Boston Society for Medical Improvement

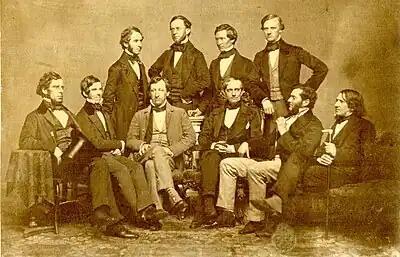
The Society in 1853. Standing: Charles Eliot Ware, Robert William Hooper, Le Baron Russell, and Samuel Parkman. Seated: George Amory Bethune, O. W. Holmes, Samuel Cabot III, Jonathan Mason Warren, William Edward Coale, and James Browne Gregerson.

The Boston Society for Medical Improvement was an elite society of Boston physicians, established in 1828 for "the cultivation of confidence and good feeling between members of the profession; the eliciting and imparting of information upon the different branches of medical science; and the establishment of a Museum and Library of Pathological Anatomy". It held regular meetings until at least 1917.